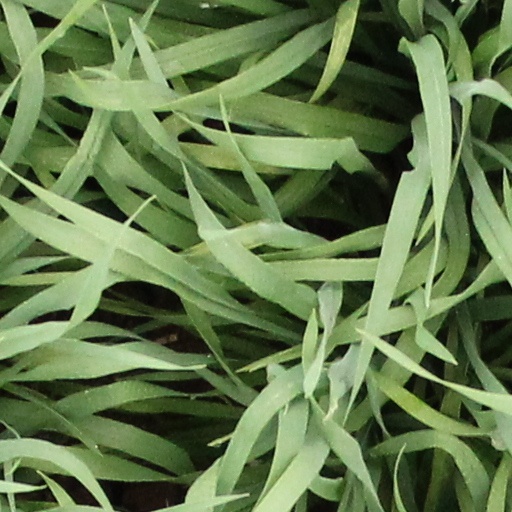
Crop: wheat